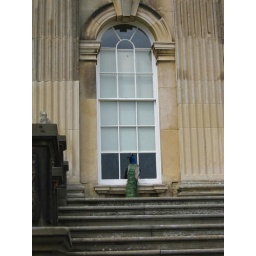
This peacock sat at the top of the steps for ages peering in through the window of the house and shouting!